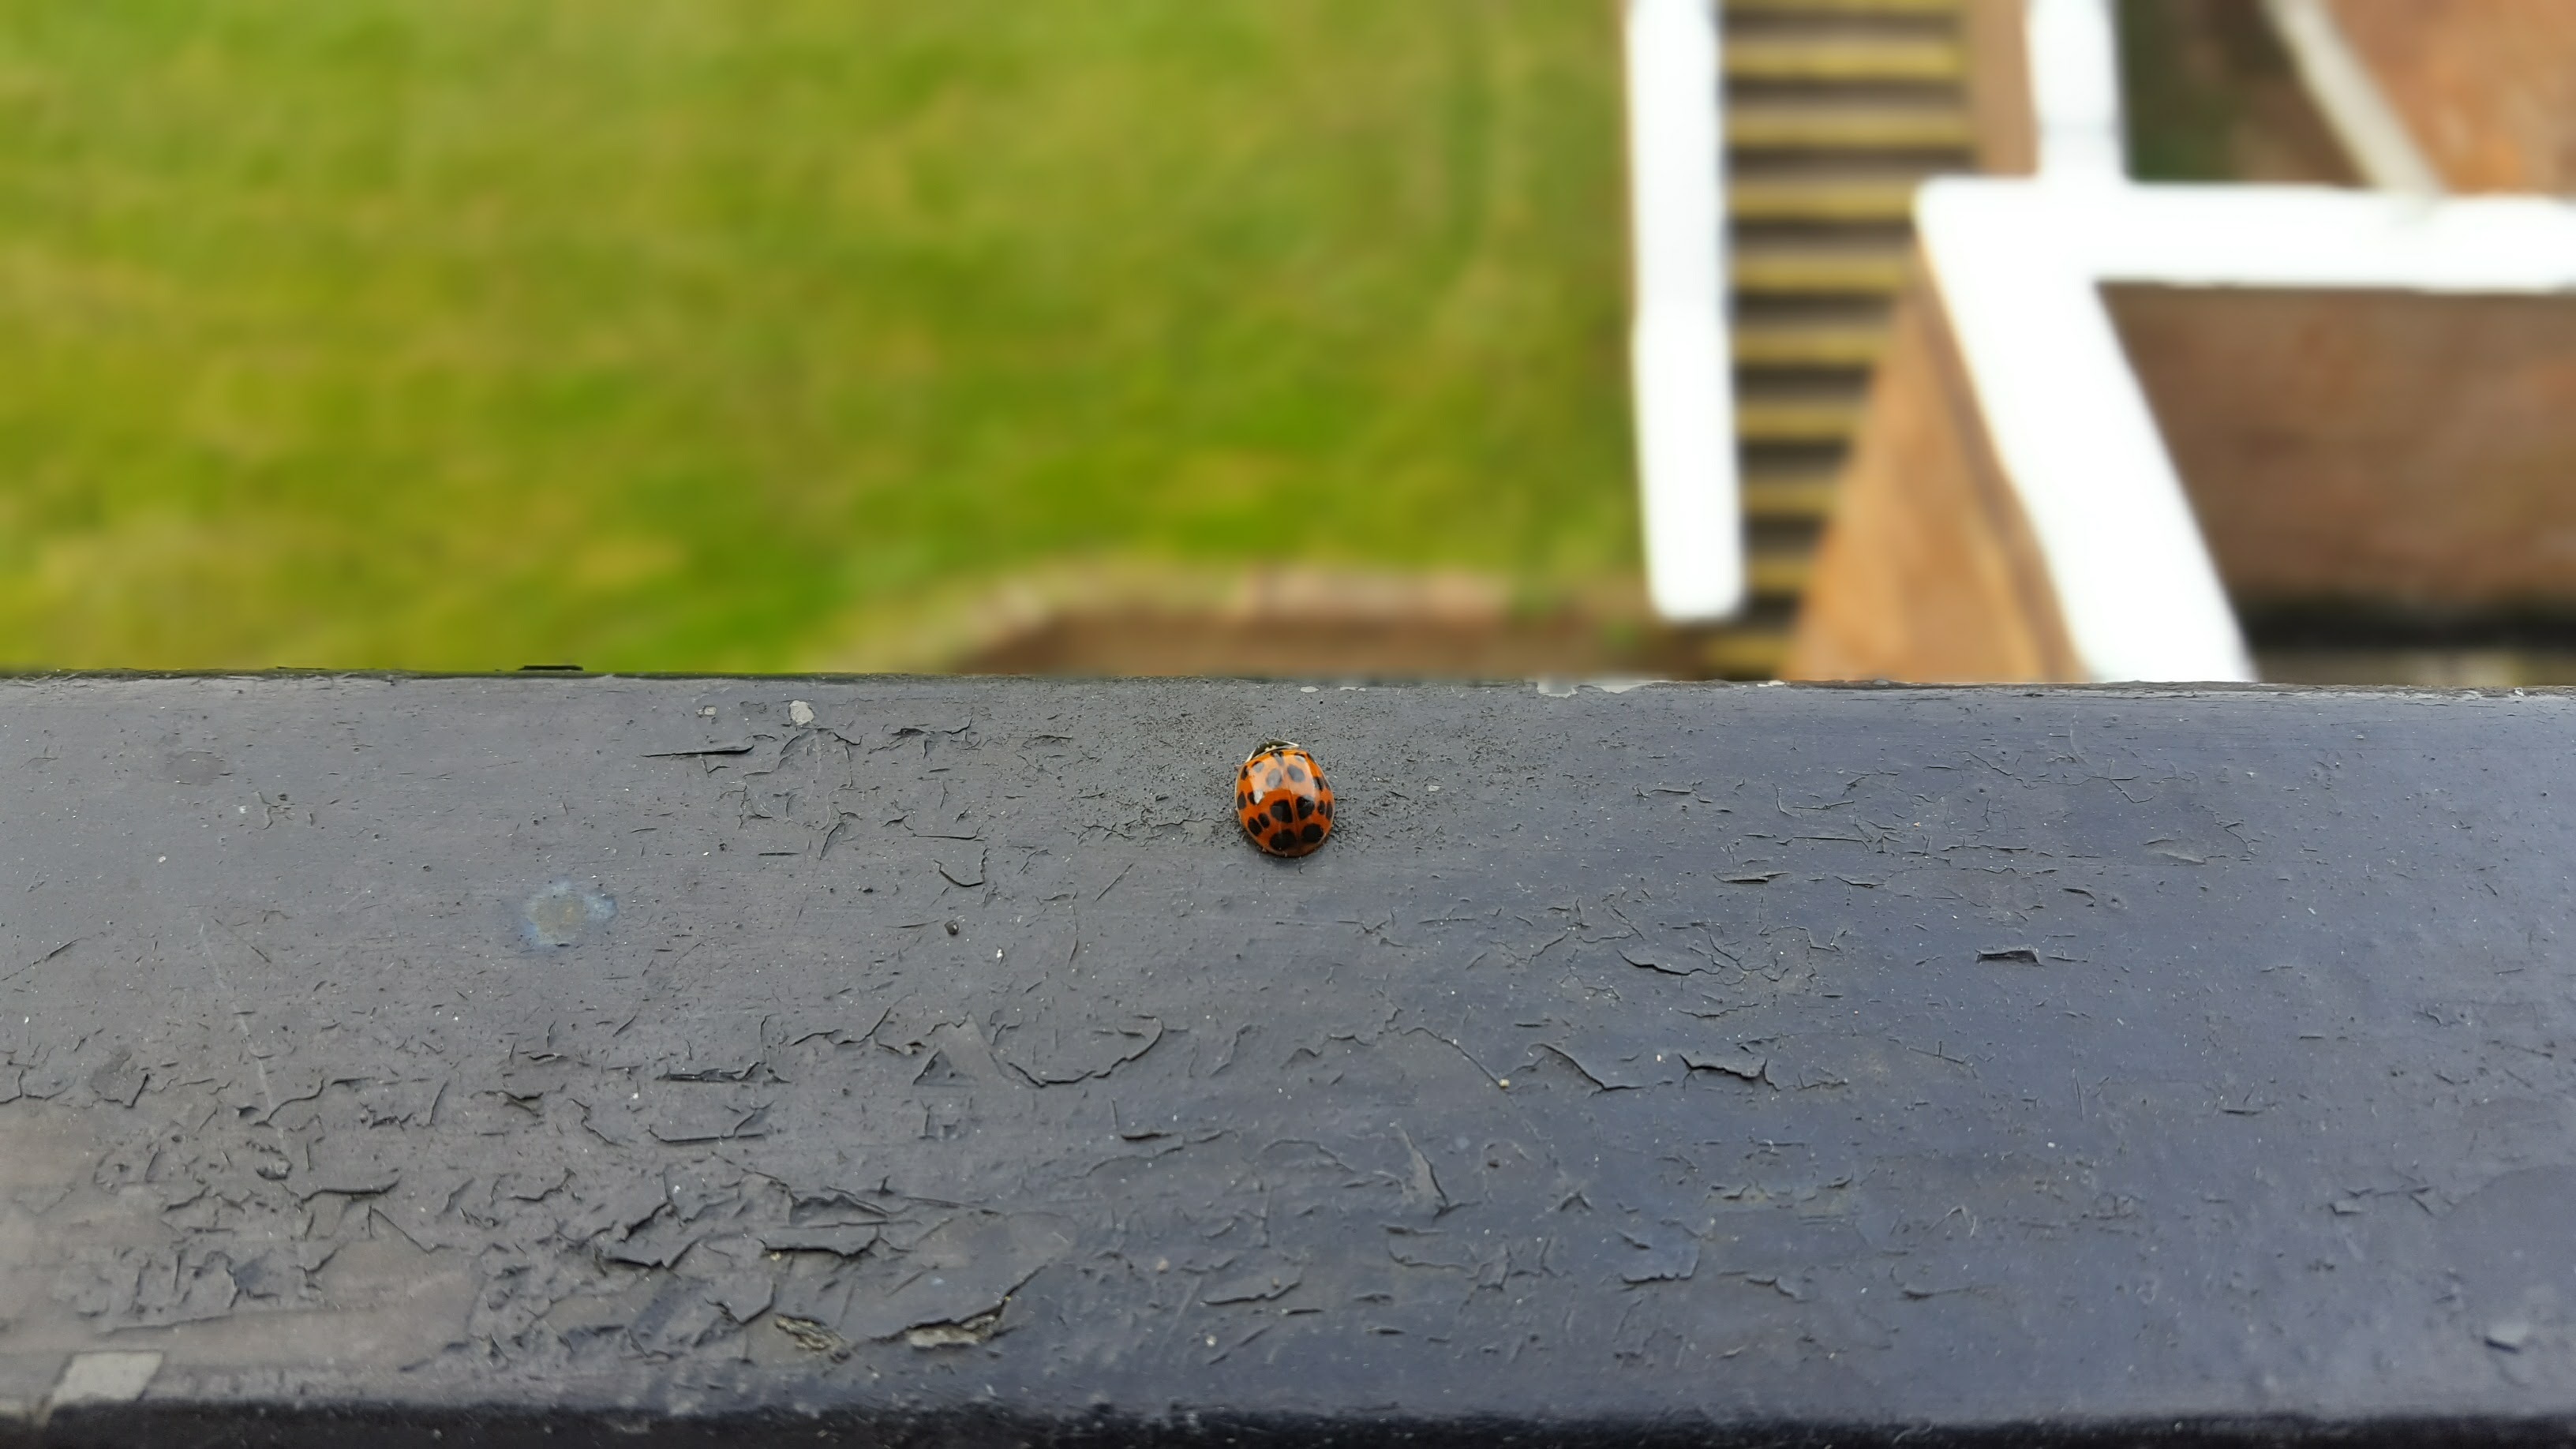
wing, wood, leaf, wall, asphalt, soil, material, road surface